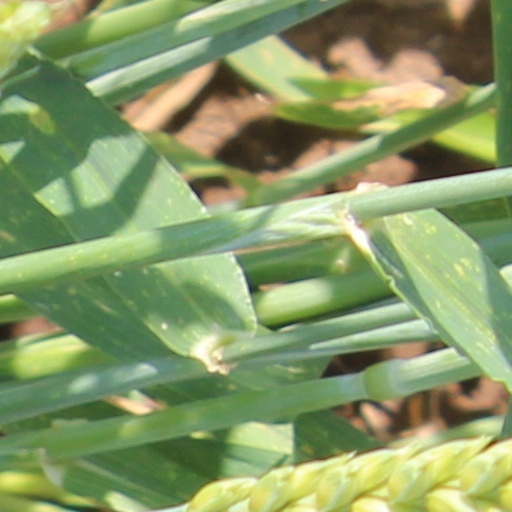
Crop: wheat